Question: Where is the wicker basket?
Tambaya: Ina kwandon wicker?
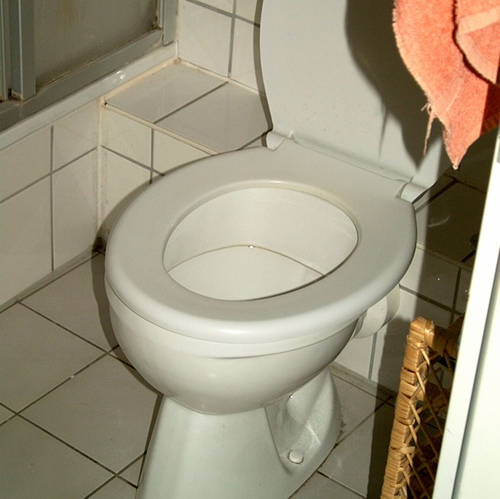
Answer: To the right of the toilet.
Amsa: Daga daman masan.